Broad-snouted caiman

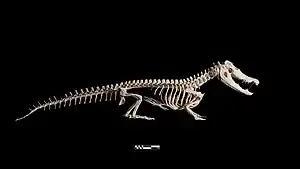

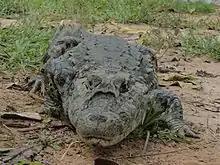
Broad-snouted caiman ("Caiman latirostris") on the border of pond in Bonito, Mato Grosso do Sul, Brazil

The broad-snouted caiman is ectothermic, depending on its external environment to regulate its body temperature. Its heart rate increases as the temperature increases and decreases when the temperature is lowered. The heat of the sun is absorbed through the skin into the blood, keeping its body temperature up. An increased heart rate helps the newly absorbed heat transfer throughout the body more quickly. When the air becomes cooler, the need for the heart rate to remain elevated is lost.